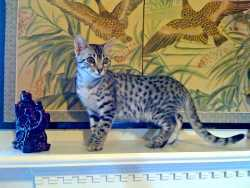
Breed: egyptian mau